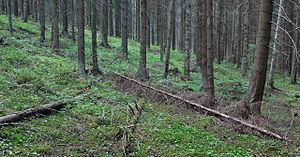
Le Parc national de Sipoonkorpi est un parc national en Finlande.
Les parcs nationaux de Finlande sont au nombre de 37.